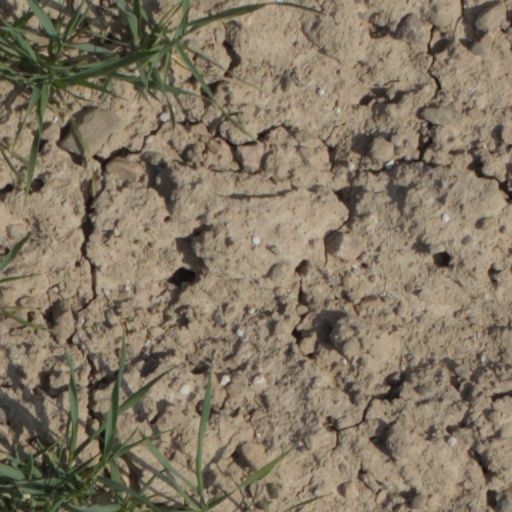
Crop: wheat